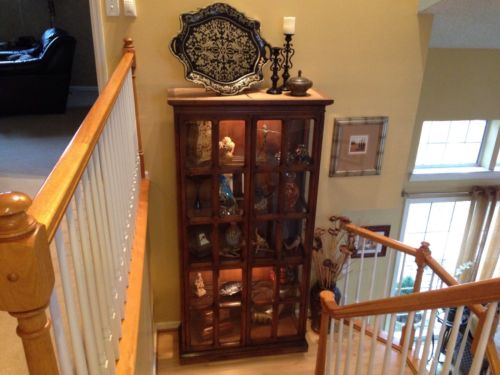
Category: cabinet